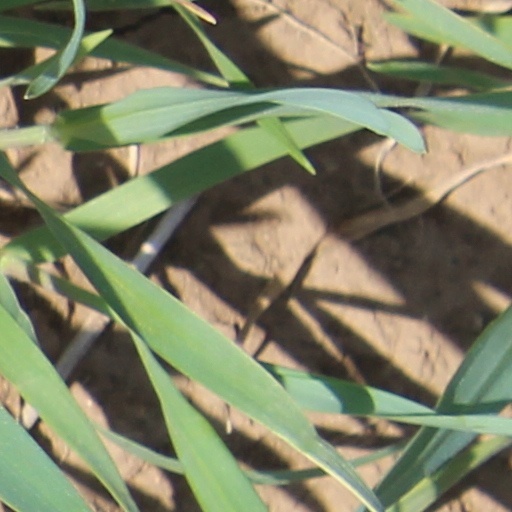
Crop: wheat